History of BBC television idents

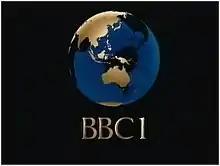
BBC1 The Computer Originated World In 1985-1991

By 1985, computer graphics technology had progressed sufficiently that on 18 February the mechanical mirror globe was retired in favour of the new "Computer Originated World", or 'COW', which showed a semi-transparent blue globe with golden continents and gold "BBC1". It was created by the BBC graphics and computer departments with work starting on it in 1983, following the success of the electronic BBC2 ident and the clocks. The COW globe went down well with the public, and changed the perception of the channel. Also, for the first time, holding slides, trailers and promotions included the BBC1 golden logo, bringing the brand together. The COW globe also used the same clock face as before, with some changes.